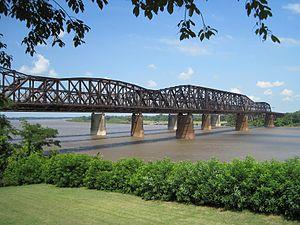
Ralph Modjeski est un ingénieur civil polono-américain d'origine polonaise réputé pour sa conception de ponts aux États-Unis, né Rudolf Modrzejewski à Bochnia, dans ce qui était le royaume de Galicie et de Lodomérie, partie de la Pologne occupée par l'empire d'Autriche, le 27 janvier 1861, et mort à Los Angeles le 26 juin 1940.
Cet article a pour vocation de présenter une liste de ponts remarquables aux États-Unis, soit par leurs caractéristiques dimensionnelles, soit par leur intérêt architectural ou historique.